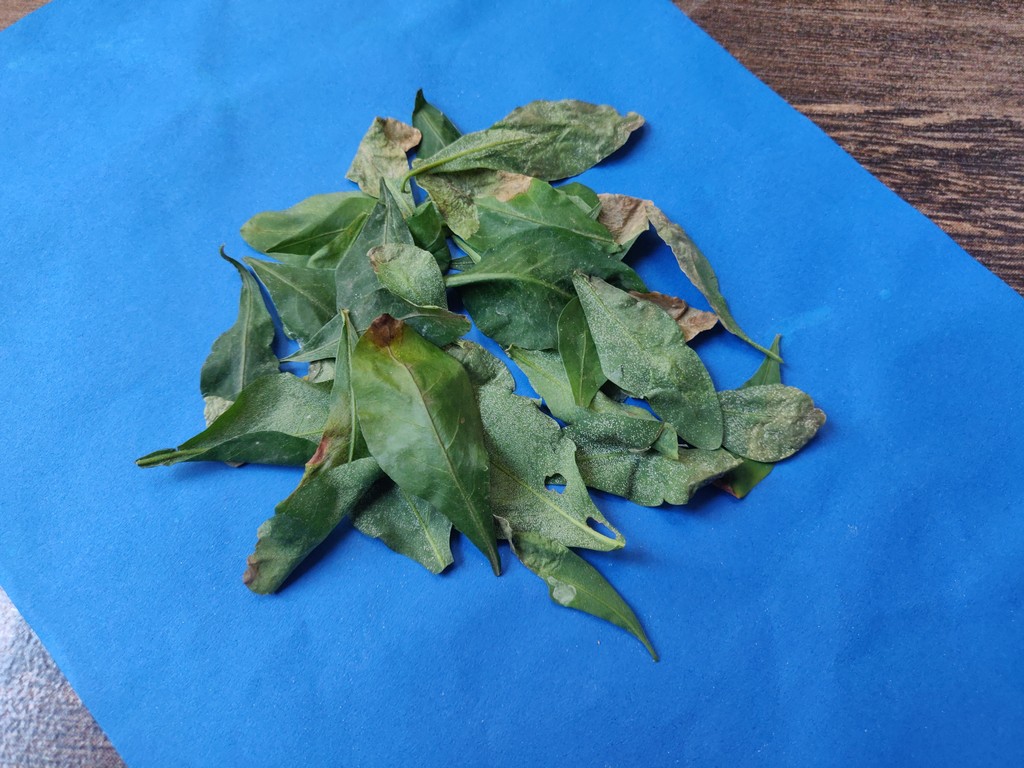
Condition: Unhealthy
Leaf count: multiple
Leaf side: unknown